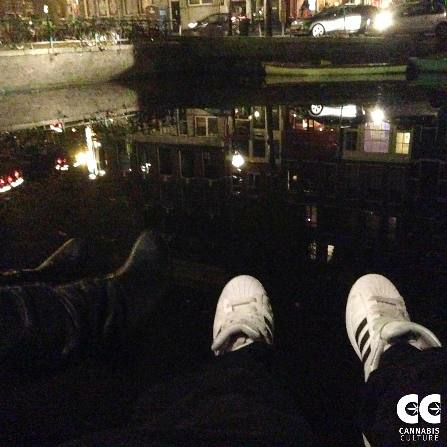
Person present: No